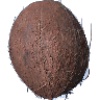
Label: cocos